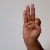
The image shows a hand gesture representing the letter 'F' in Indian Sign Language.